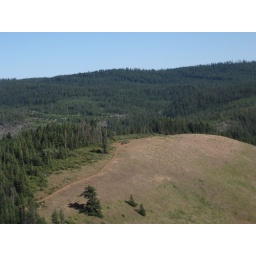
Look closely, there's a red pickup truck in here!